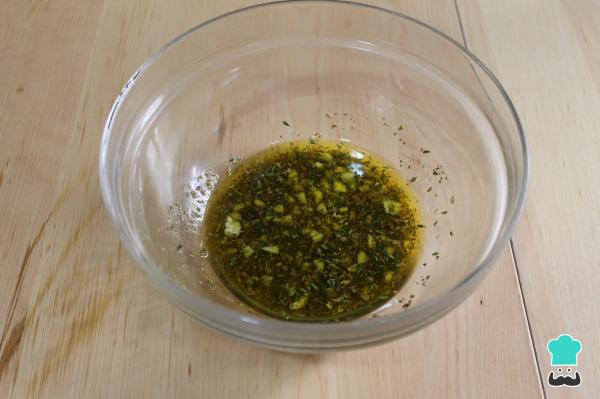
Pon en un bol amplio el aceite de oliva, el tomillo, el orégano y el ajo picado. Remueve bien.